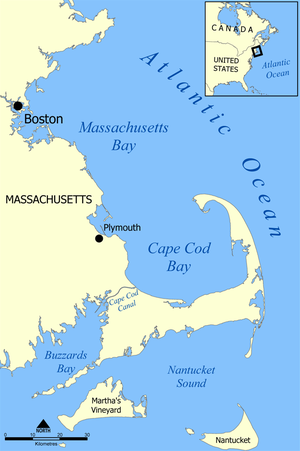
Massachusetts Bay
Kort over Massachusetts Bay og Cape Cod Bay
Massachusetts Bay er en stor bugt beliggende ud for USAs østkyst ved staten Massachusetts i Atlanterhavet. Mod nord afgrænses bugten af Cape Ann, mod vest går den ind til Boston og udmundingen af floden Charles. Mod syd går Massachusetts Bay over i Cape Cod Bay og mod øst går den ud i Atlanterhavet.